Richard Wright (musician)

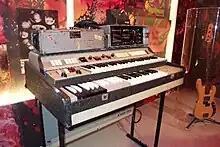
Richard Wright's Farfisa Compact Duo organ and Binson Echorec unit

Pink Floyd released their debut album, "The Piper at the Gates of Dawn" in 1967. Though not credited, Wright sang lead on the Barrett-written songs "Astronomy Domine" and "Matilda Mother". Examples of his early compositions include "Remember a Day", "See-Saw", "Paint Box" and "It Would Be So Nice".